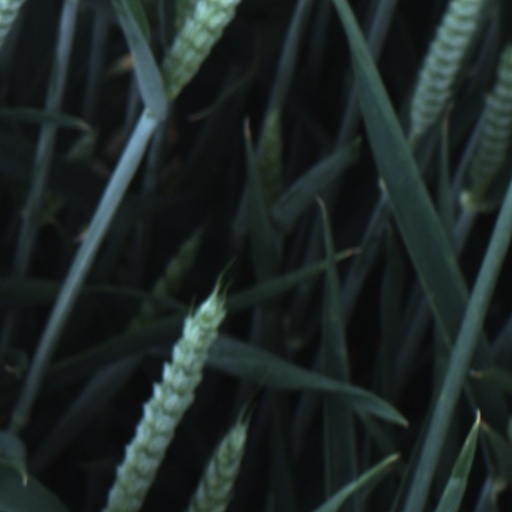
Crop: wheat